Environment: real
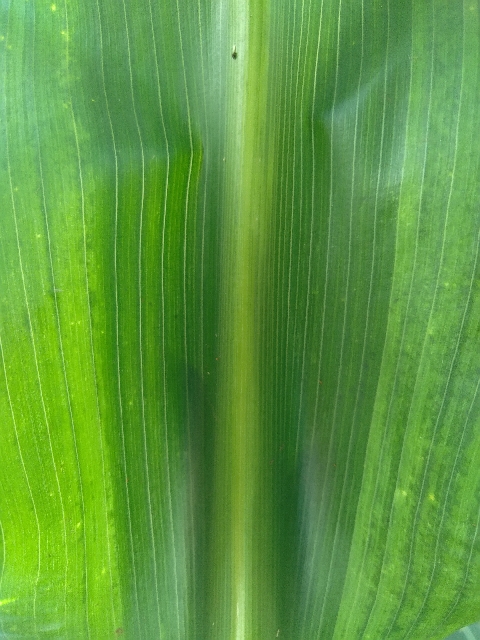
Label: lethal_necrosis